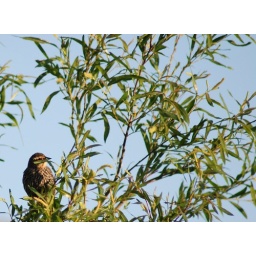
I tightened up the shot a bit to clear out the roof that was in the background.